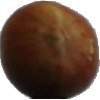
Label: nut_forest